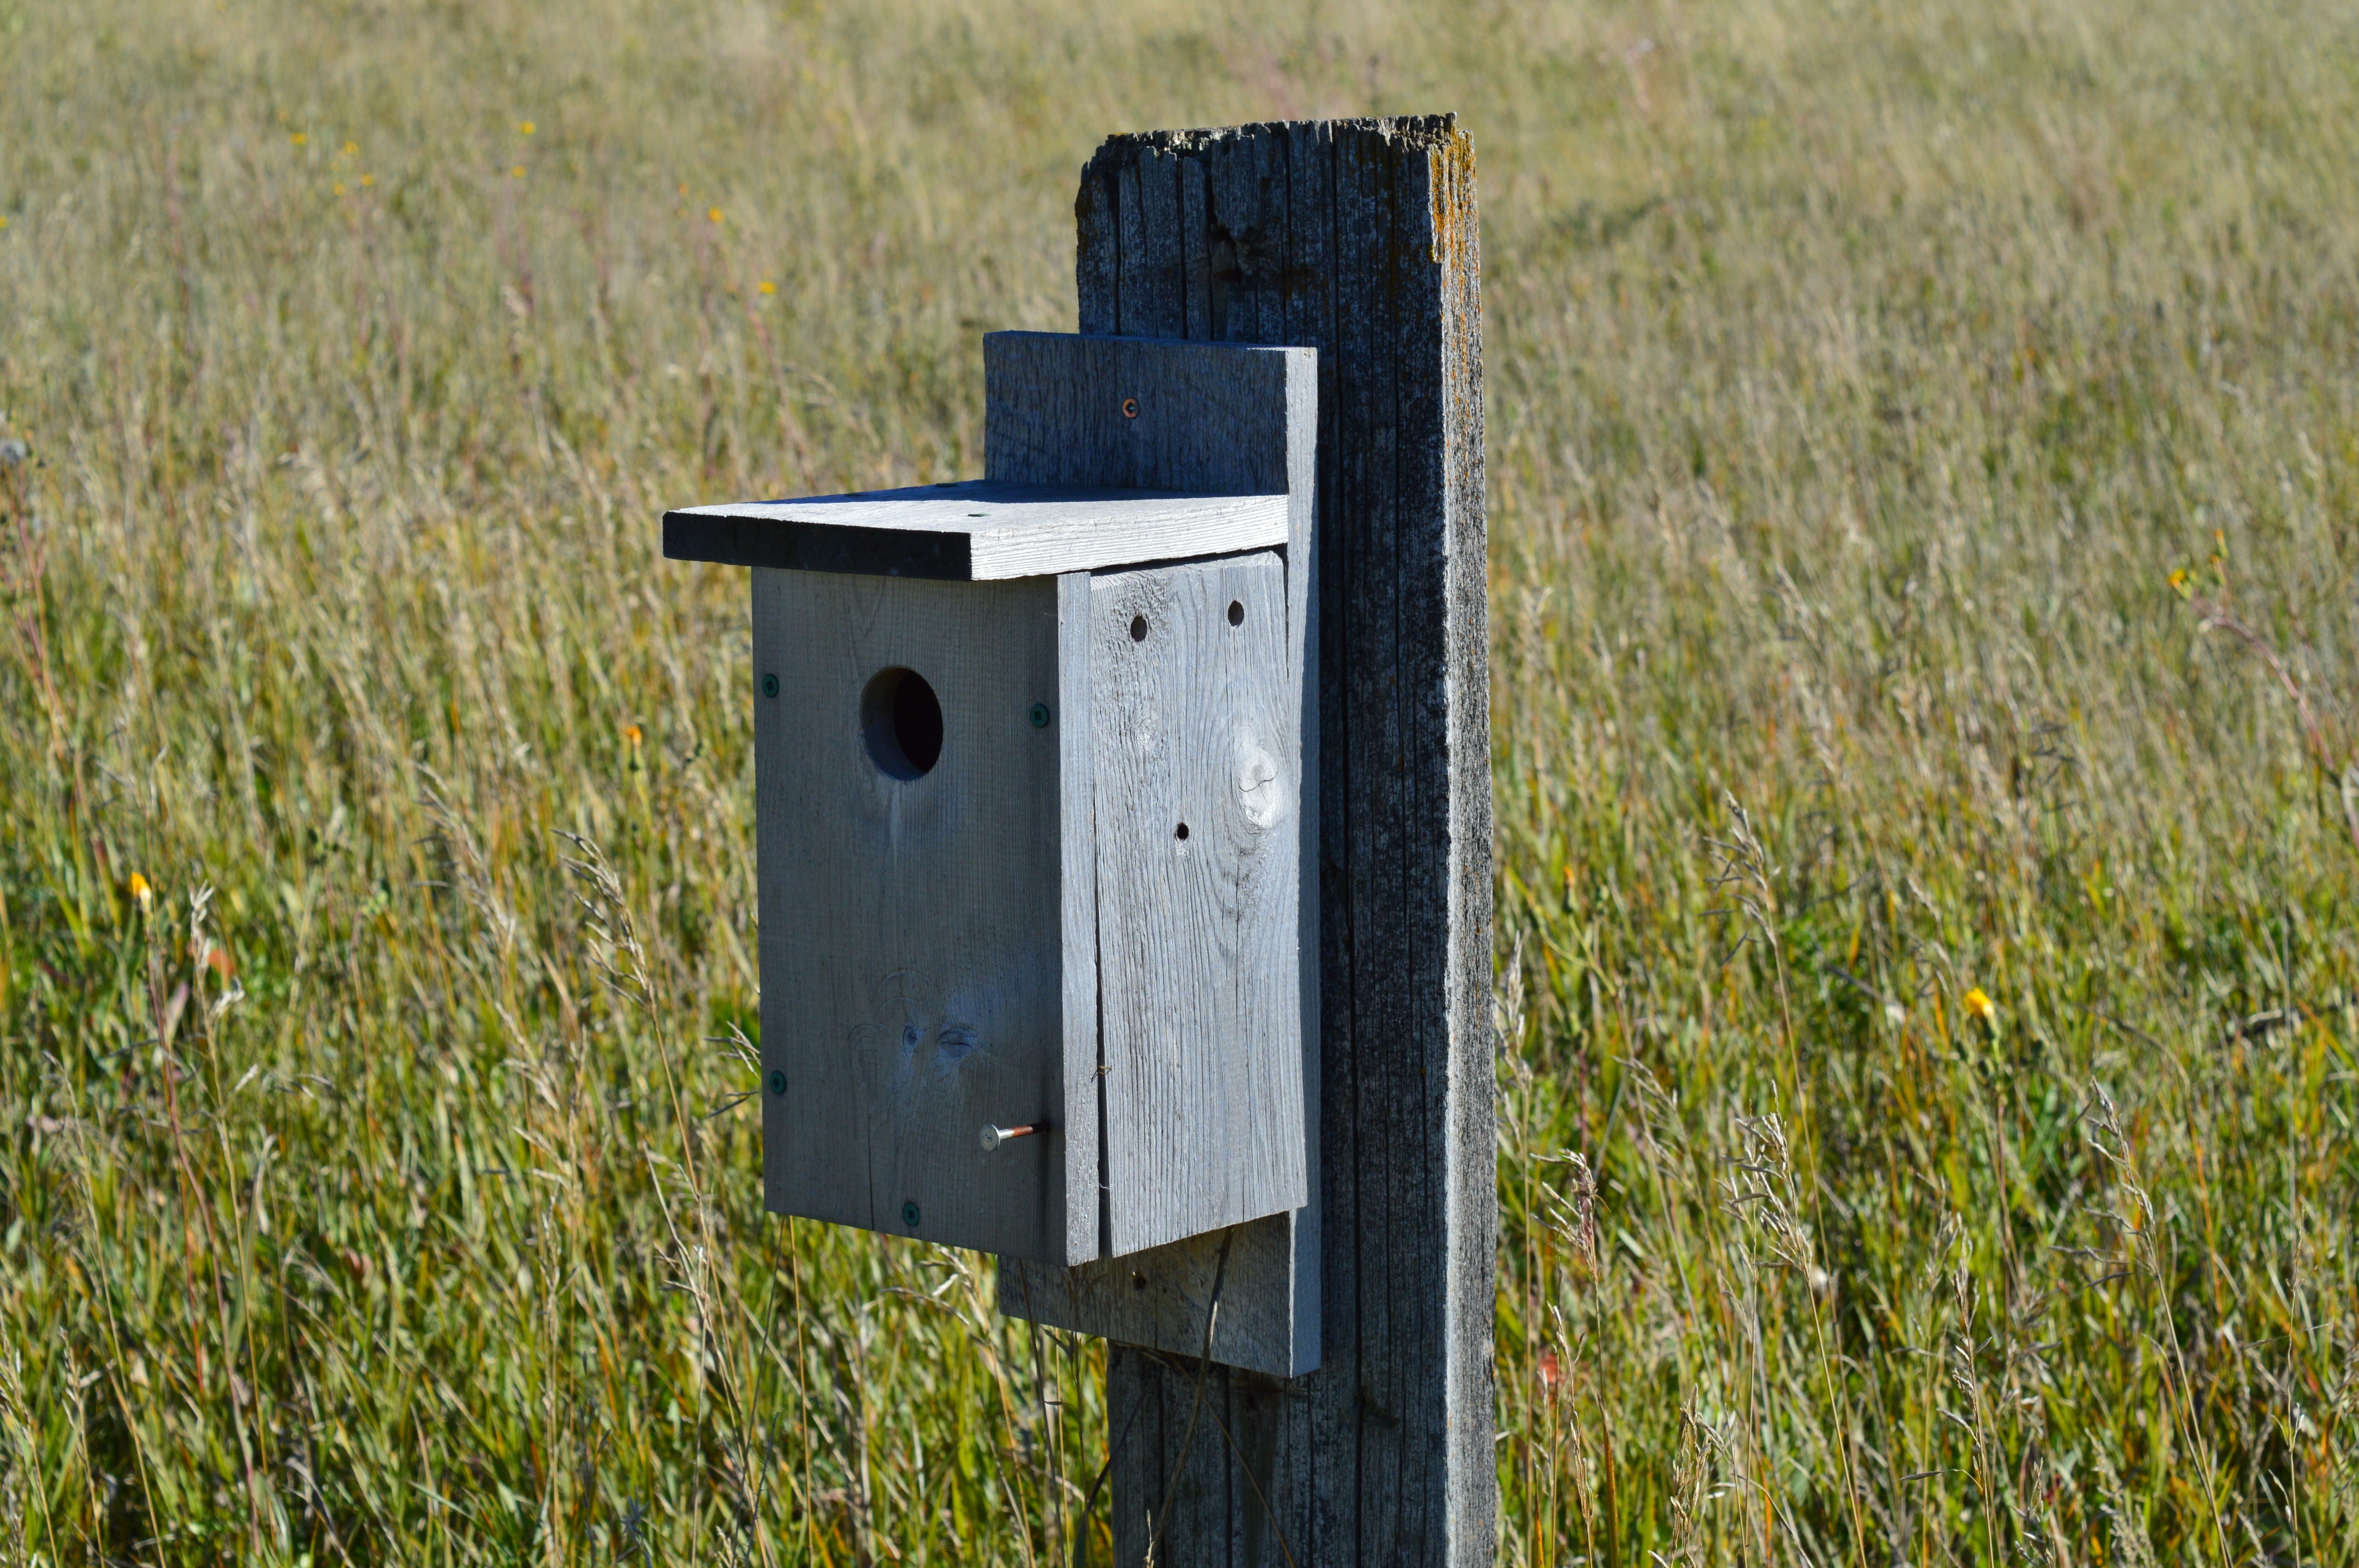
nature, grass, wood, prairie, rustic, green, agriculture, wooden, outhouse, birdhouse, bird house